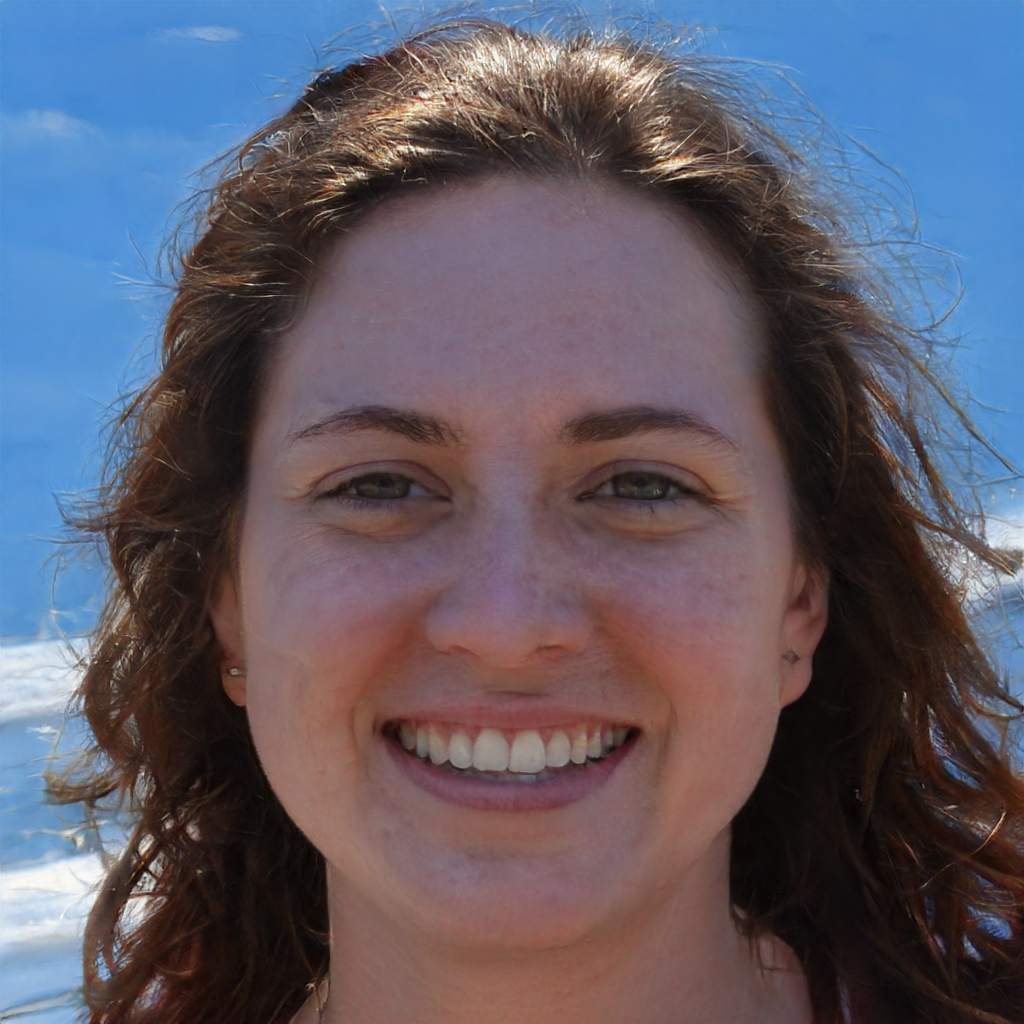
Gender: Female